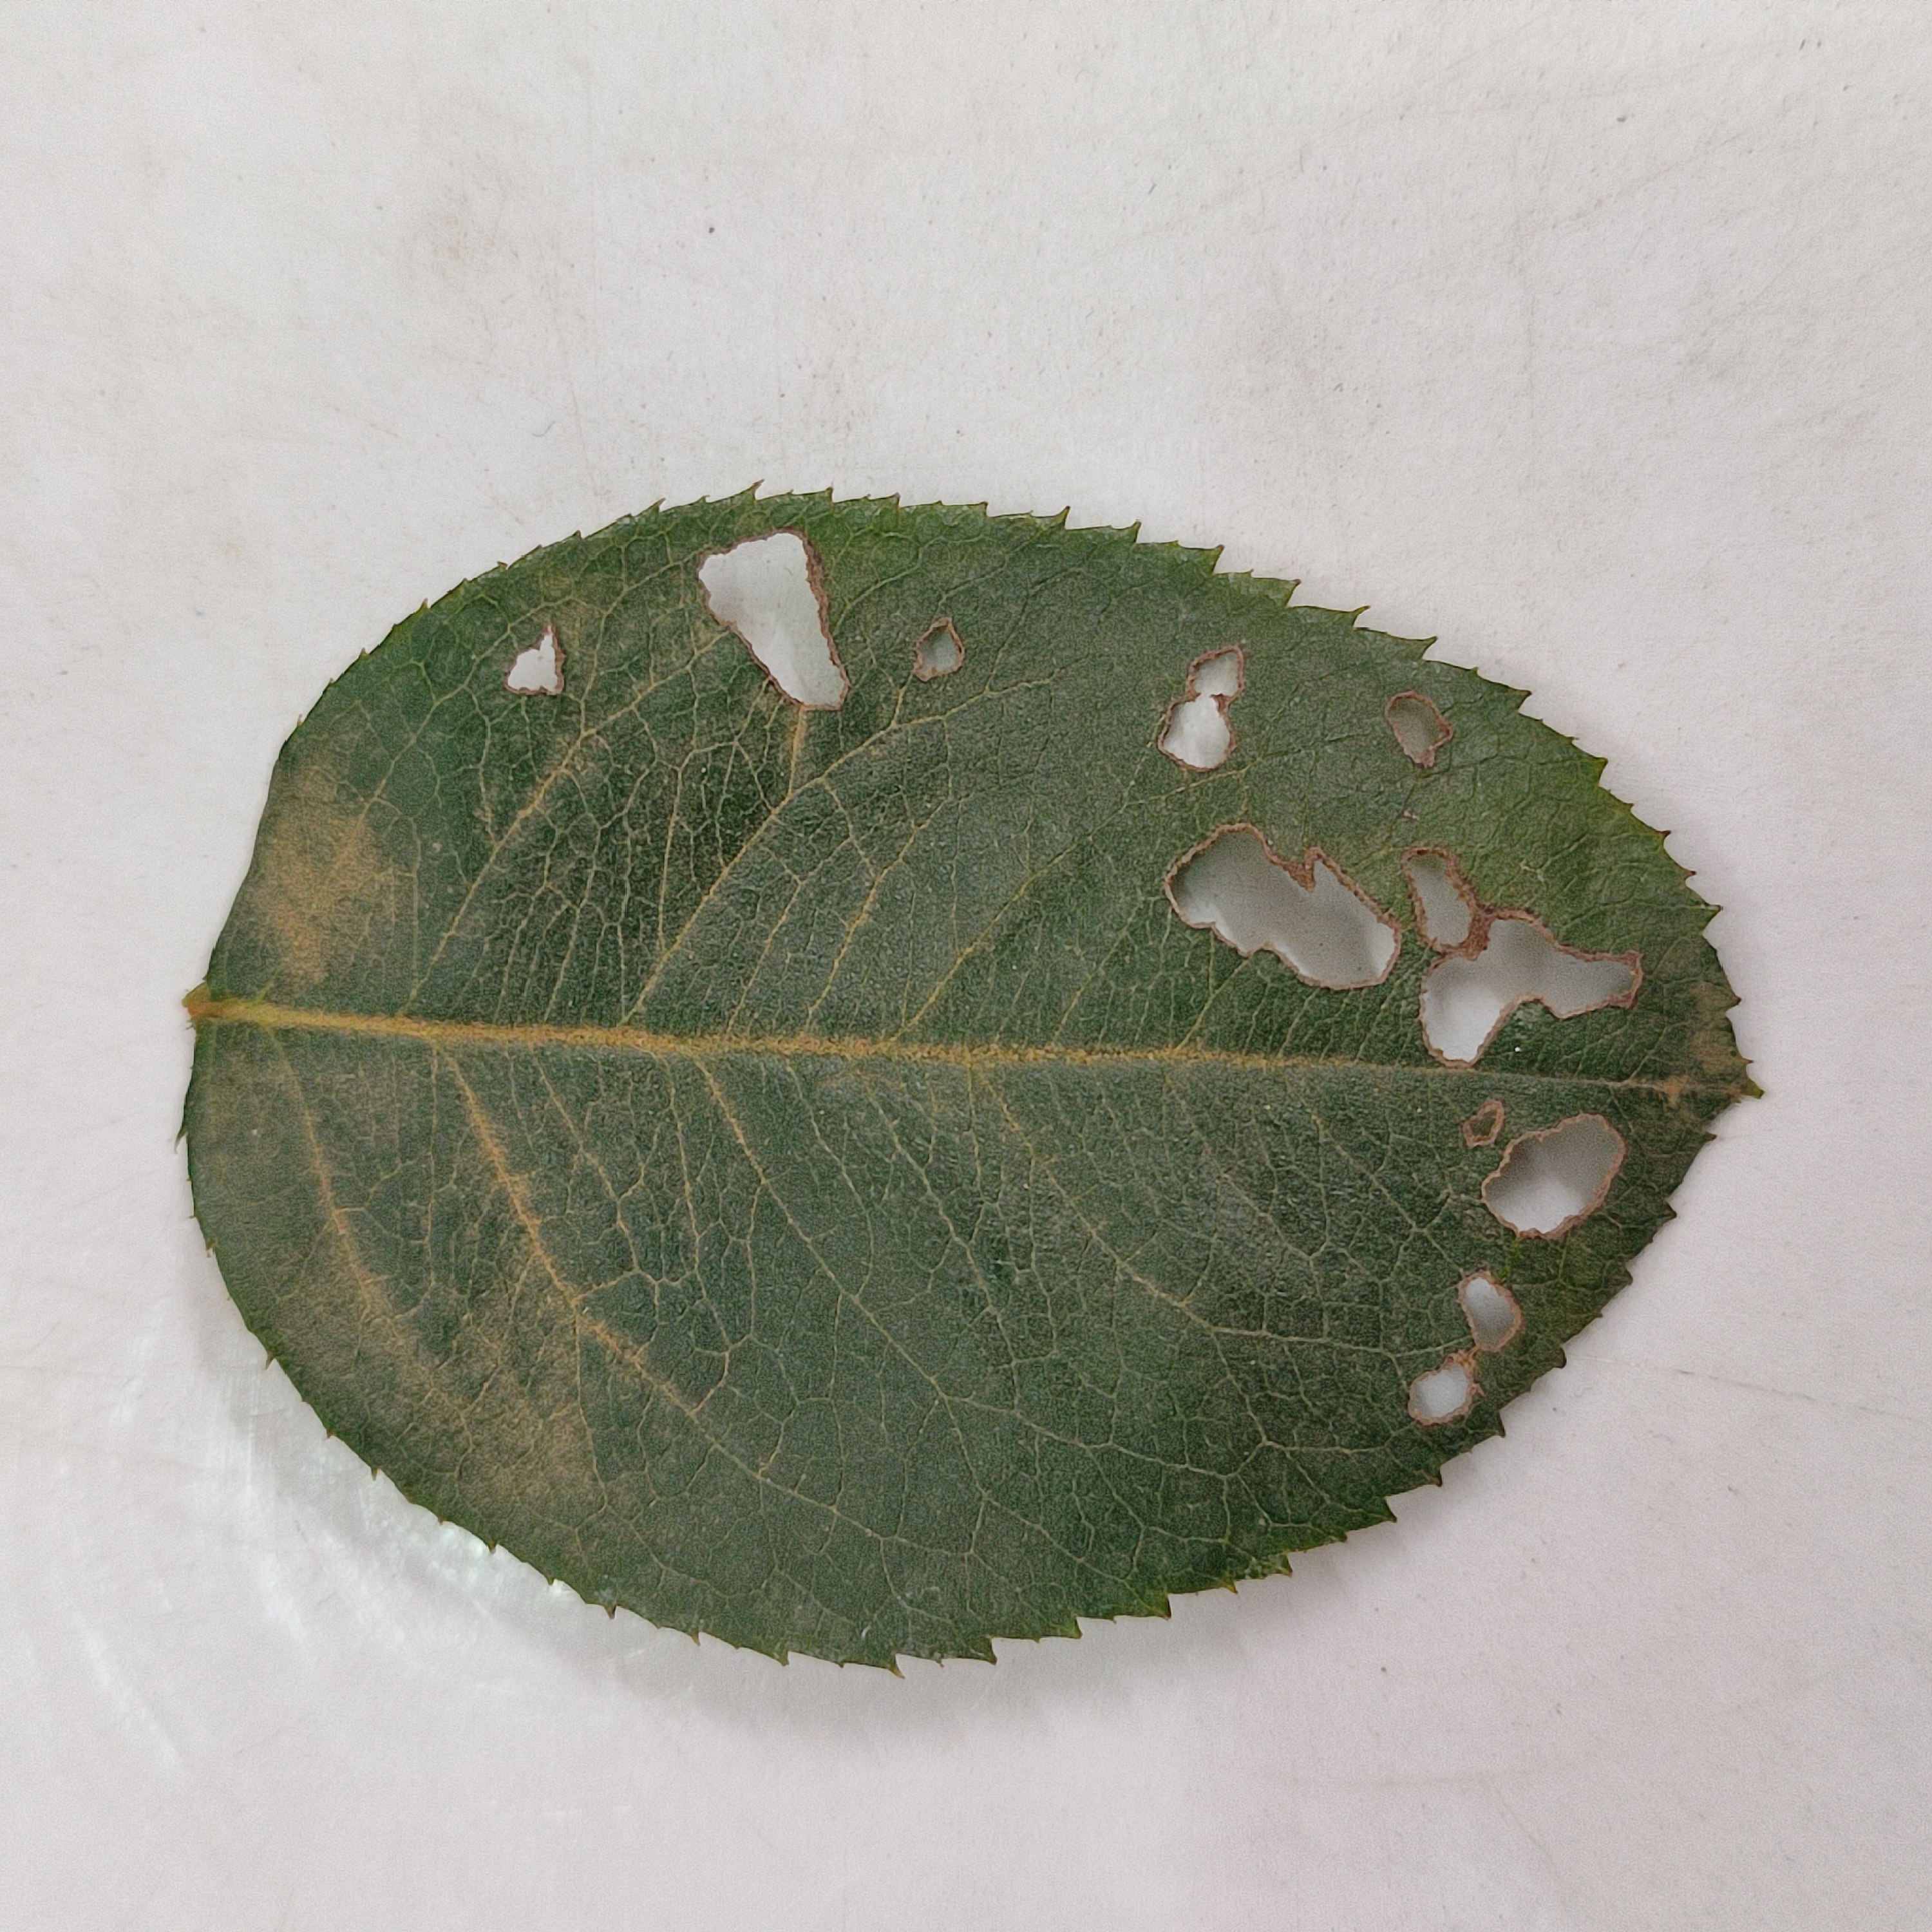
Label: Insect Hole